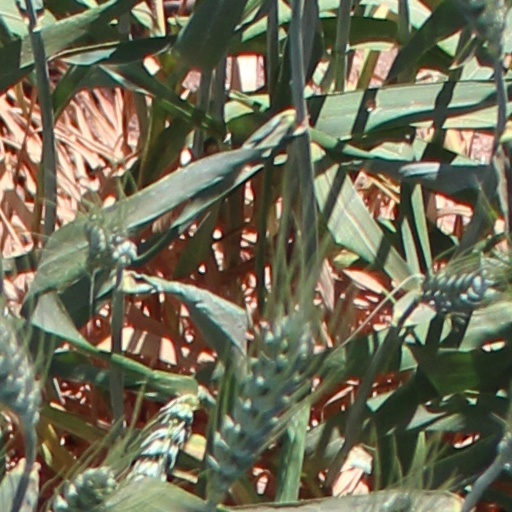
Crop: wheat